Koen de Kort

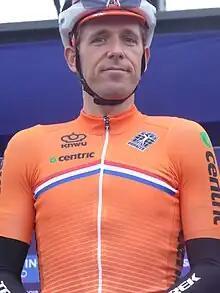
De Kort at the 2018 European Road Cycling Championships

Koen de Kort (born 8 September 1982) is a Dutch former professional cyclist, who competed between 2002 and 2021 for the , , , and teams. Since his retirement from racing, De Kort has acted as the team support manager for his last professional team .